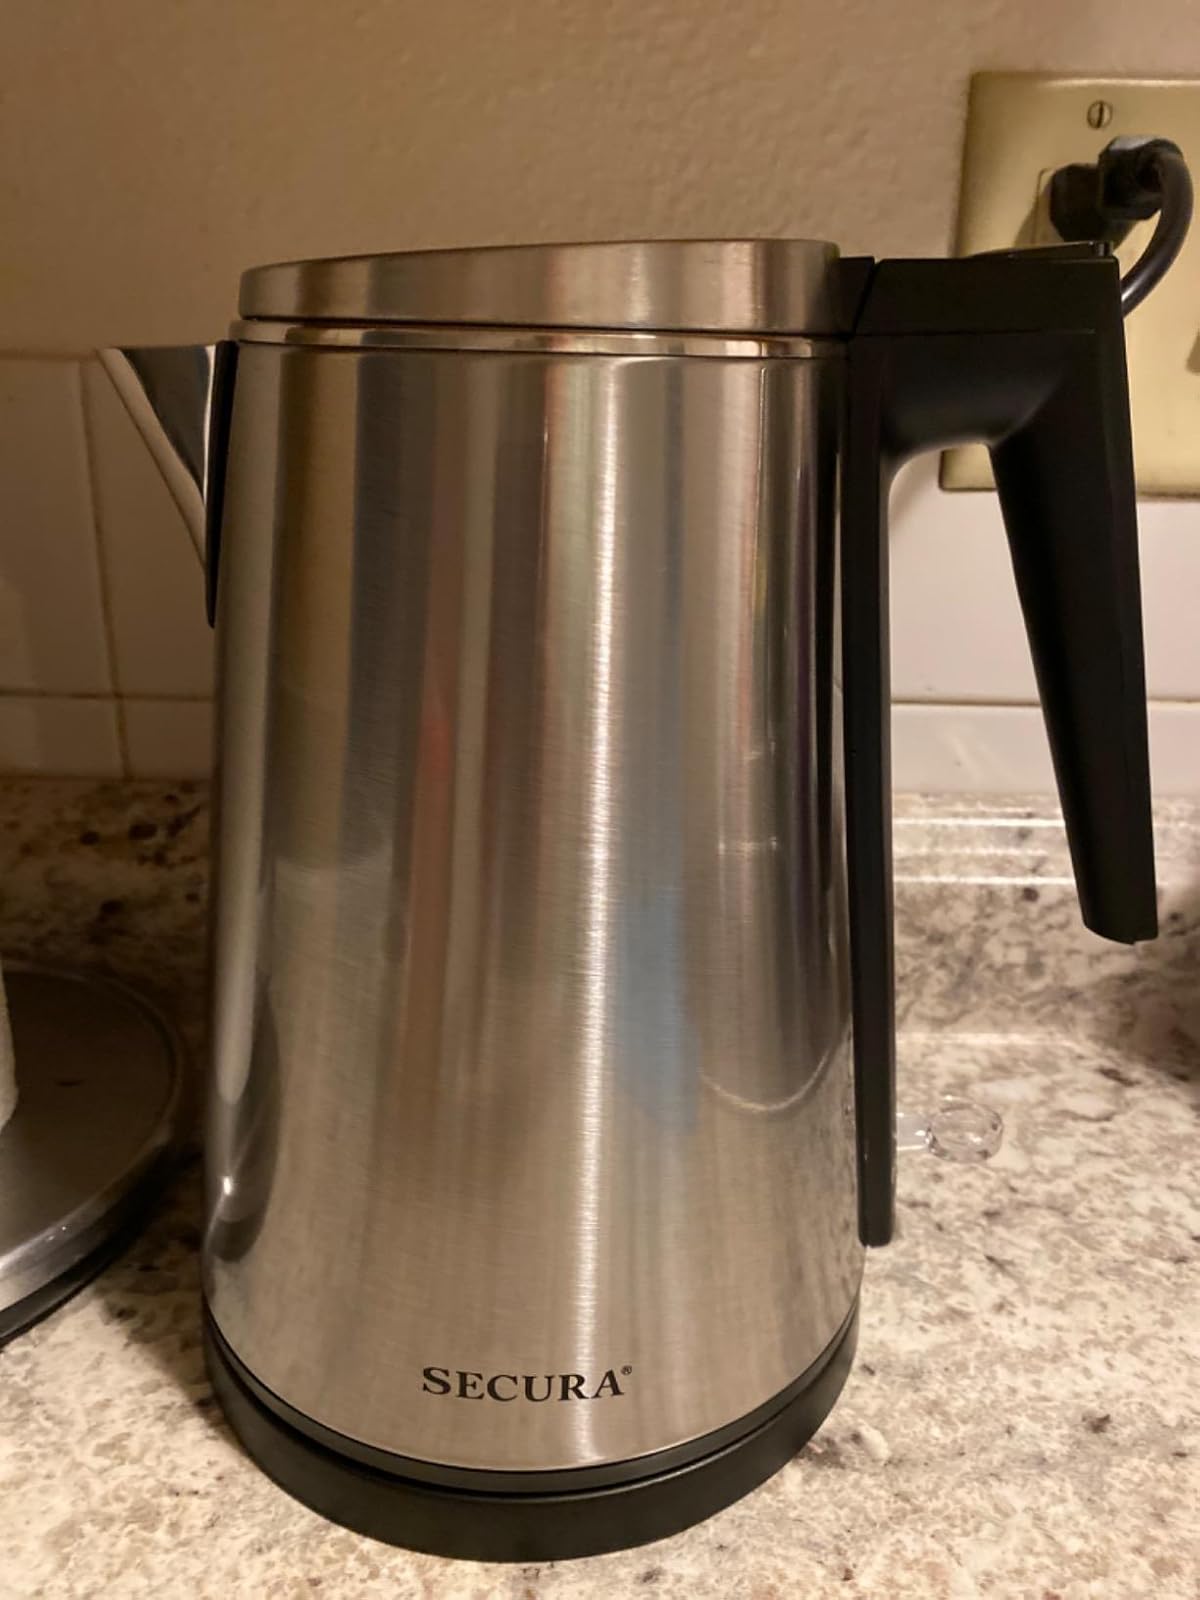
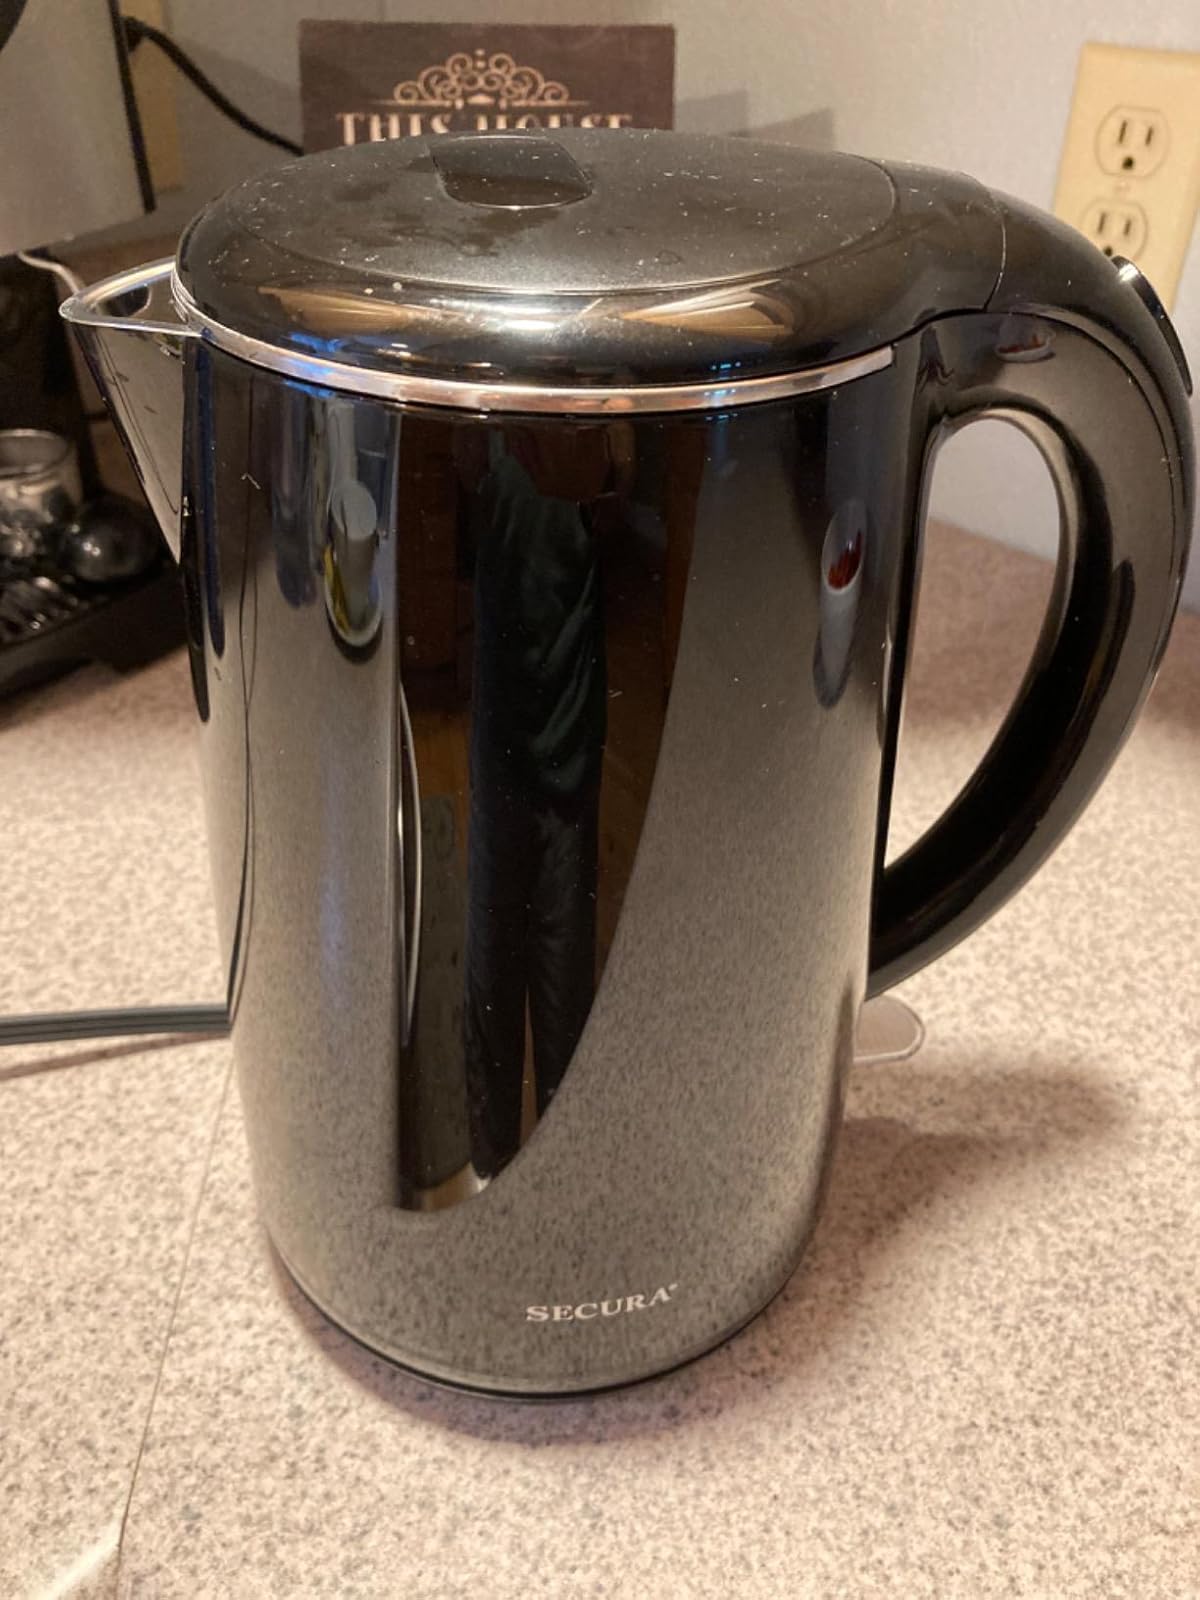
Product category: items_kettle
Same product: no